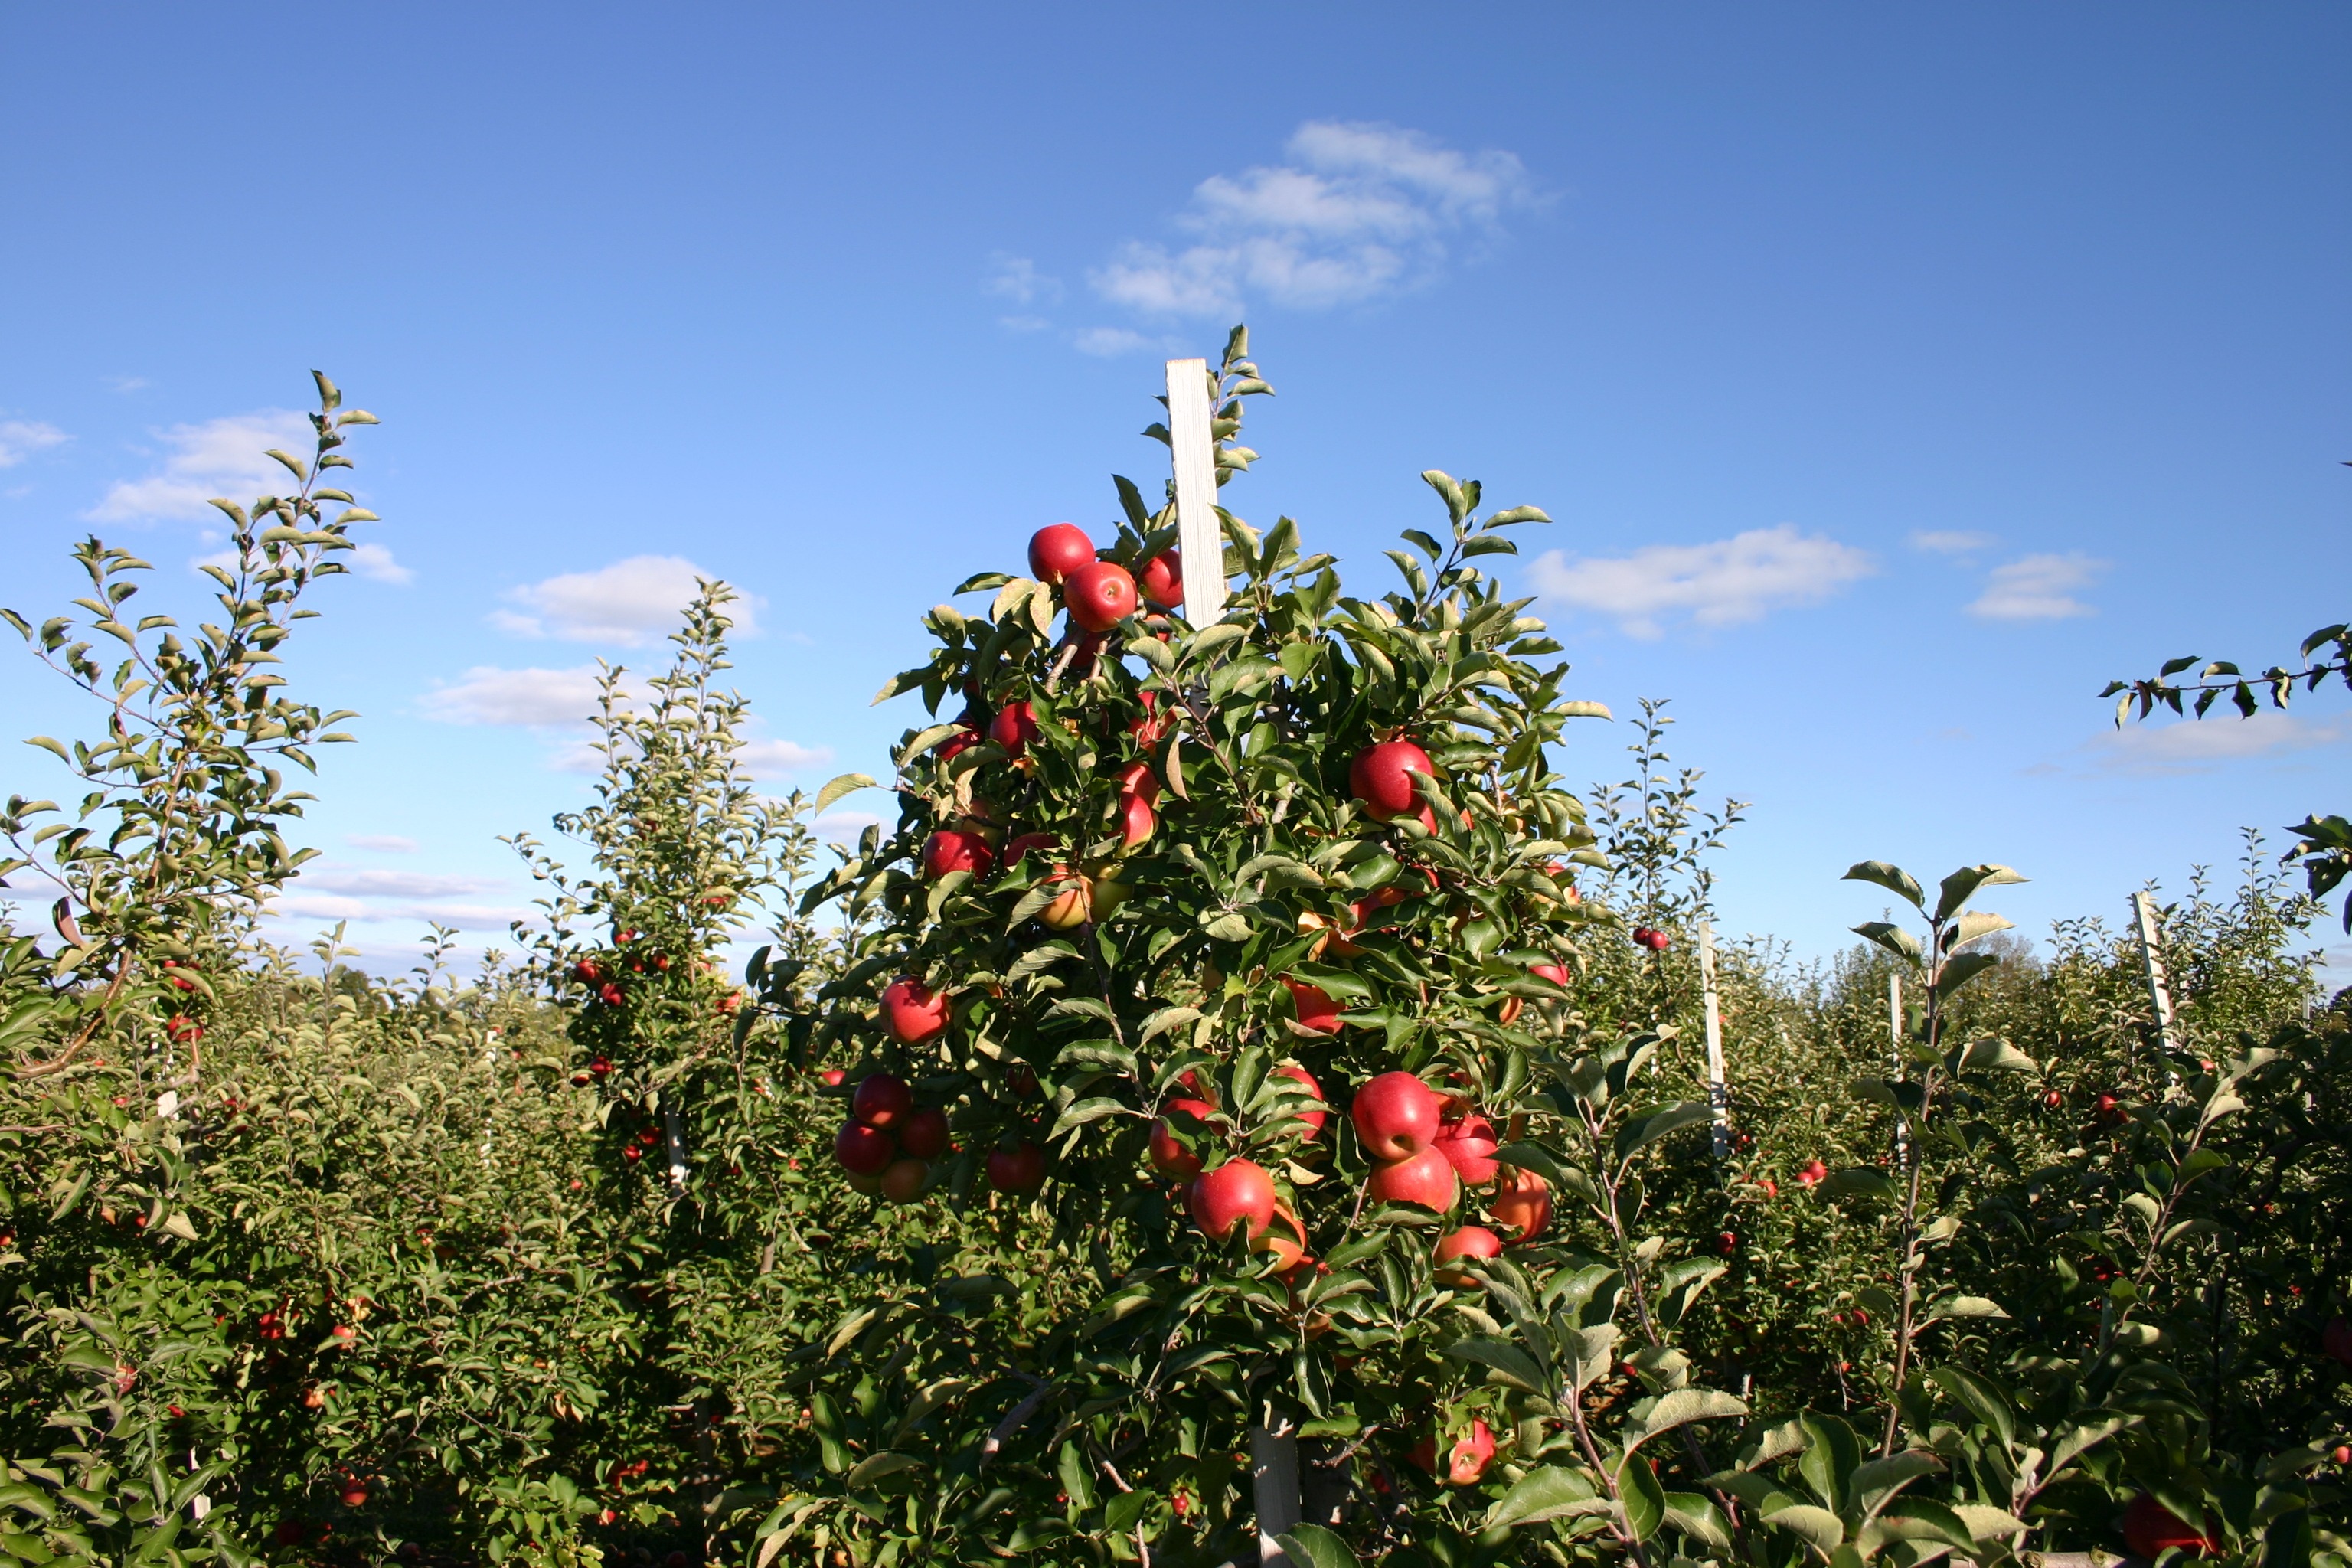
apple, tree, nature, plant, flower, orchard, red, harvest, produce, autumn, botany, agriculture, flora, shrub, fruit tree, fruits, apples, apple tree, apple orchard, flowering plant, woody plant, land plant